Place Kléber

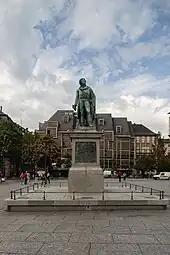
Statue of Jean-Baptiste Kléber

The Place Kléber ("Kleberplatz" in German) is the central square of Strasbourg, France. As the largest square at the center of Strasbourg, in the heart of the city's commercial area, it was named after French revolutionary general Jean-Baptiste Kléber, born in Strasbourg in 1753. In the square is a statue of Kléber, under which is a vault containing his remains. On the north side of the square is the Aubette (Orderly Room), built by Blondel in 1765–1772.